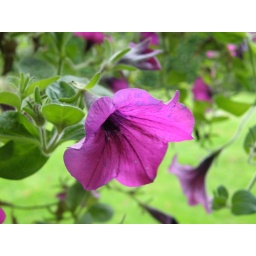
Let the dog out when I got up and the first thing I saw was the last of the flowers in the hanging basket.